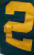
Number: 2